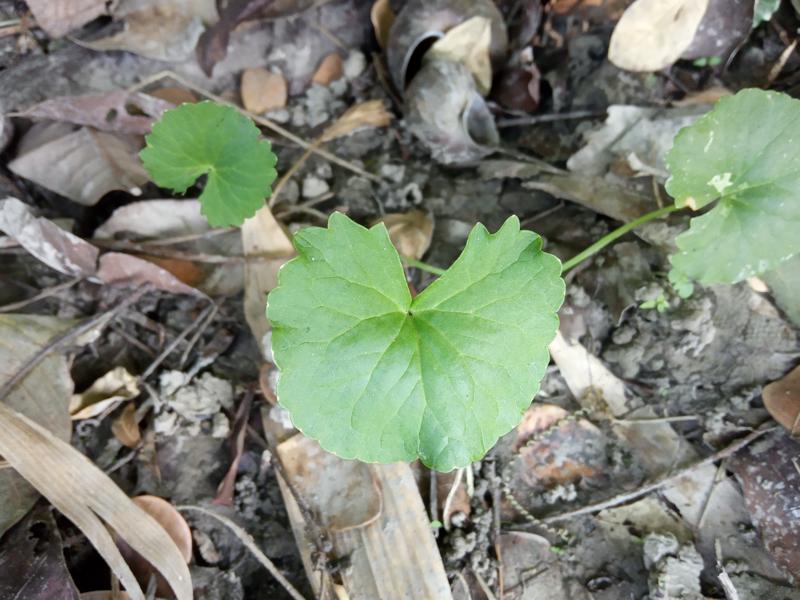
Weed species: Centella asiatica